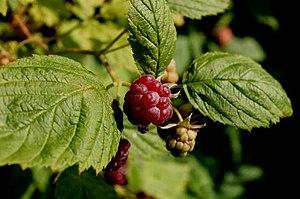
Le Framboisier ou la Ronce du mont Ida est une espèce d'arbrisseaux de la famille des Rosacées, couramment cultivée pour leurs petits fruits, les framboises.
Le Massif du Vercors propose une très riche variété de fleurs avec plus de 1800 espèces végétales.